Trichoferus

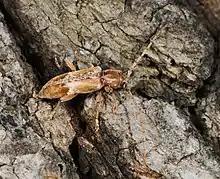
"Trichoferus pallidus"

Trichoferus is a genus of long-horned beetles in the family Cerambycidae. There are at least 20 described species in "Trichoferus".